Alan fitz Flaad

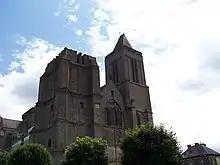
Dol Cathedral (Saint-Samson cathedral) in Dol, Brittany today. The present building was begun about a century after the time of Alan Fitz Flaad.

Alan was actively involved in a number of grants to religious institutions. One of the grants to Norwich Cathedral that he witnessed in 1101 concerned advowson of the church at Langham, Norfolk, which "had been Alan's", along with the tithes. It is possible this was a donation by himself. At some point unknown he gave the manor of Eaton near Norwich, to Norwich Cathedral, a gift the king promised "to confirm when Alan comes to my court." It is unclear whether this implied the king doubted the existence or the authenticity of the monks' charter: it certainly implies that Alan's attendance at court was to be expected. He also made considerable grants of land to Castle Acre Priory, which lay on the boundary of his Norfolk honour of Mileham.